University of Concepción

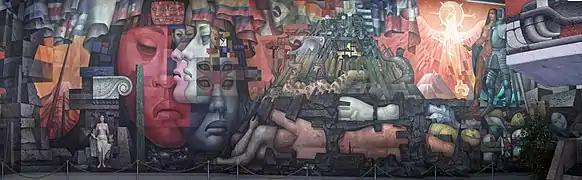
Mural representing the unity between Latin American peoples and cultures. A gift from the Mexican government in the 1960s. Art by Jorge González Camarena.

The Chillán campus was founded in 1955 with the support of many institutions such as the United Nations, the OAS, American and European universities, and others. It mainly focuses on agricultural sciences and has approximately 2,000 students, more than 100 academic staff and 250 administrative staff.